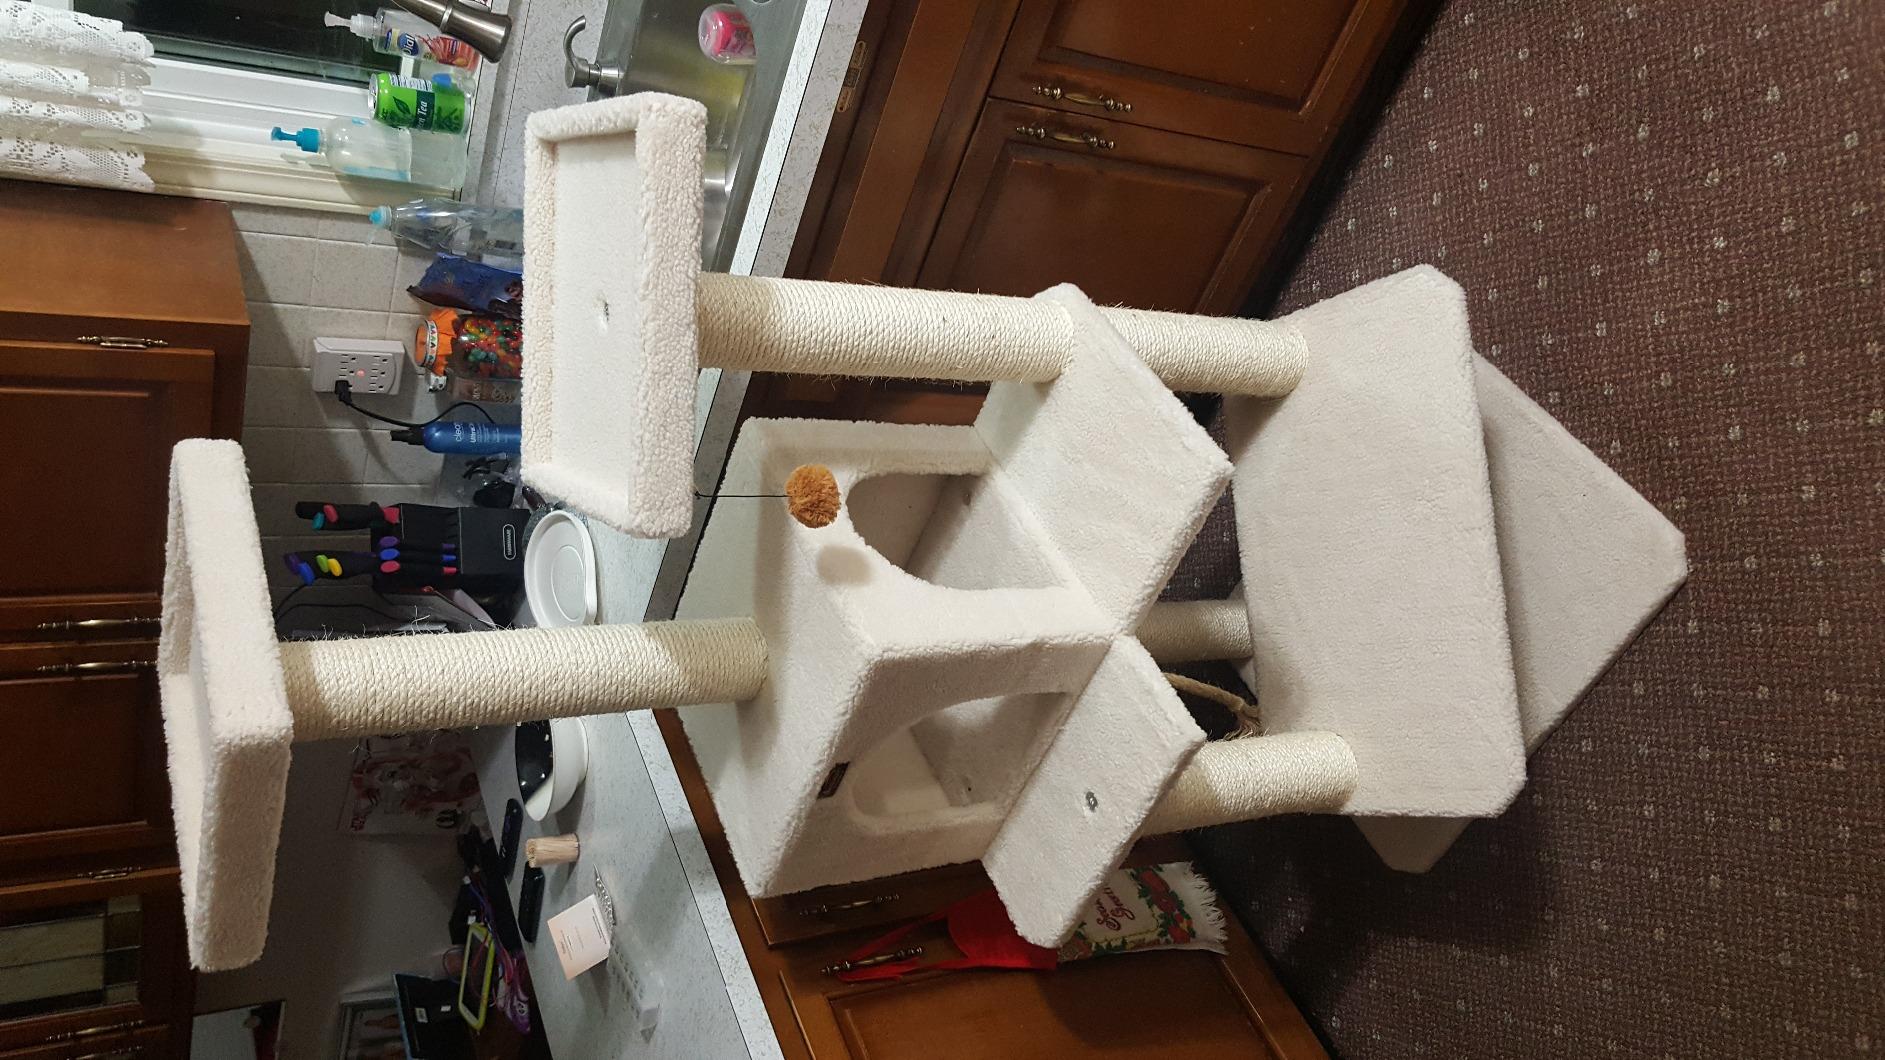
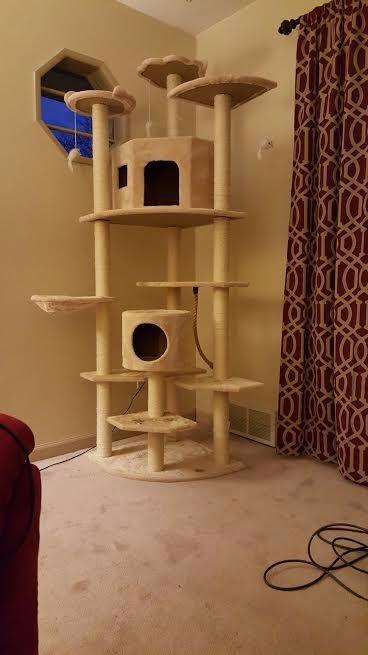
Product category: items_cat tree
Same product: no